Fire and Rescue services of Albania

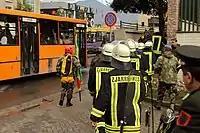
Zjarrfikset on training

The Fire and Rescue service is a government department in the Republic of Albania responsible for preventing dangers related to the spread of fires, protecting citizens’ lives and property affected by the fires while being involved in rescue and relief operations and providing recovery following a disaster.